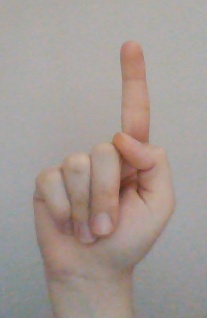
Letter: bb